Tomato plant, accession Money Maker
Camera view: horizontal (90 deg, fisheye); turntable rotation: 120 degrees
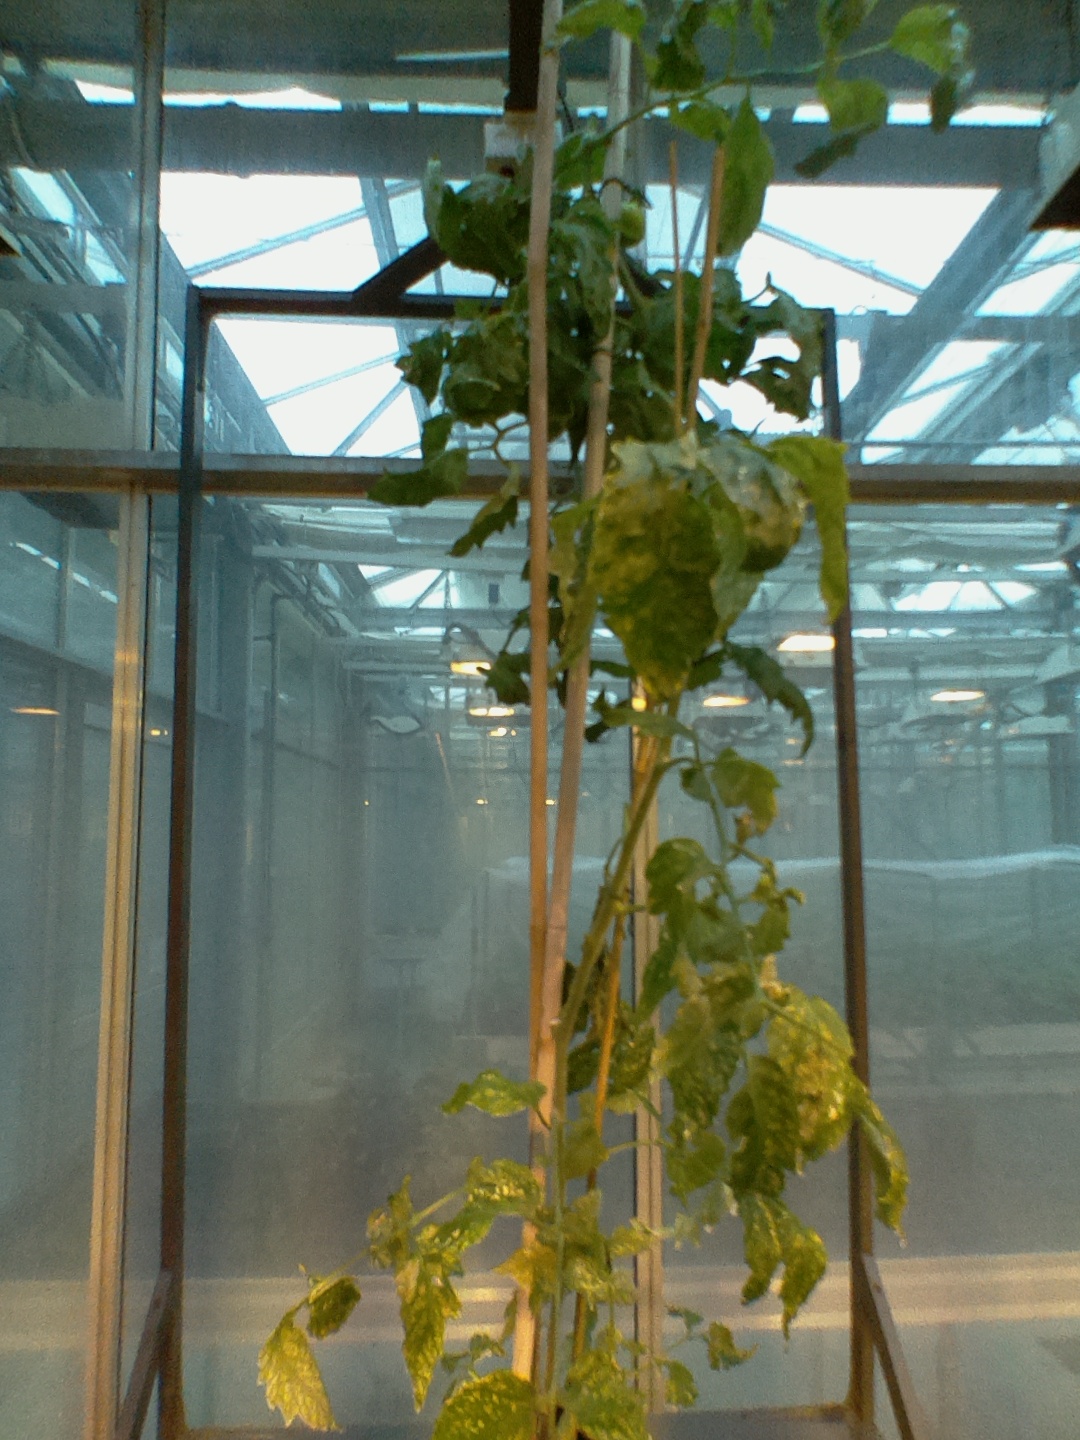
BBCH growth stage 75: 50%-60% of final fruit size